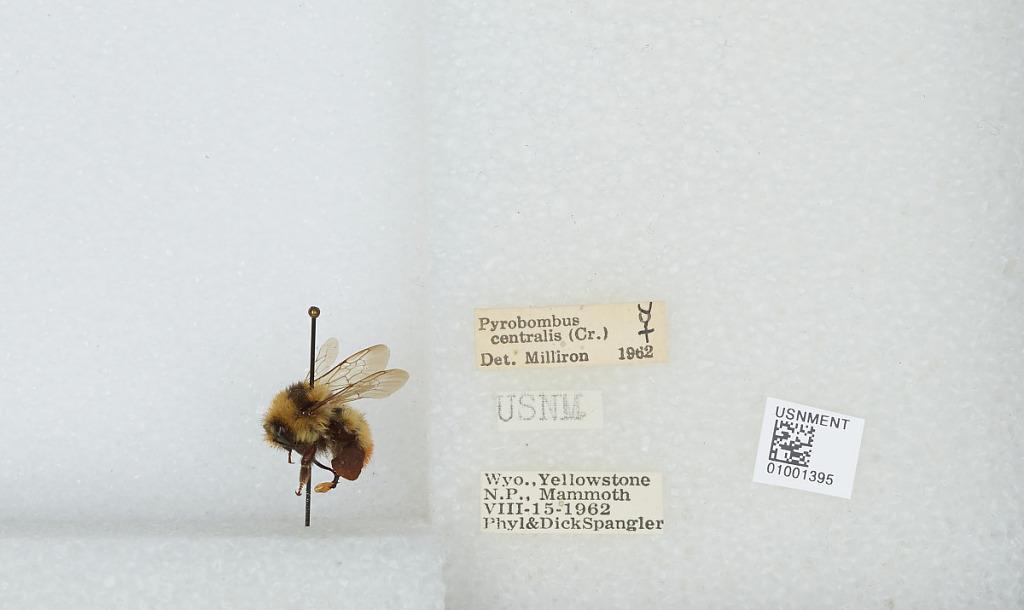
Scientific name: Bombus (Pyrobombus) centralis Cresson
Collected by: P. Spangler & D. Spangler
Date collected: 1962-8-15
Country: United States
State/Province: Wyoming
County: Park
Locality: Mammoth, Yellowstone National Park
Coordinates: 44.9769, -110.699
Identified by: Milliron